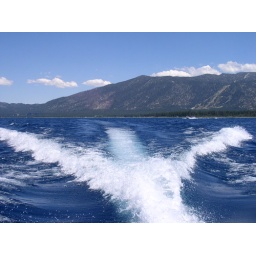
Back seat in the boat photo by Tracy.